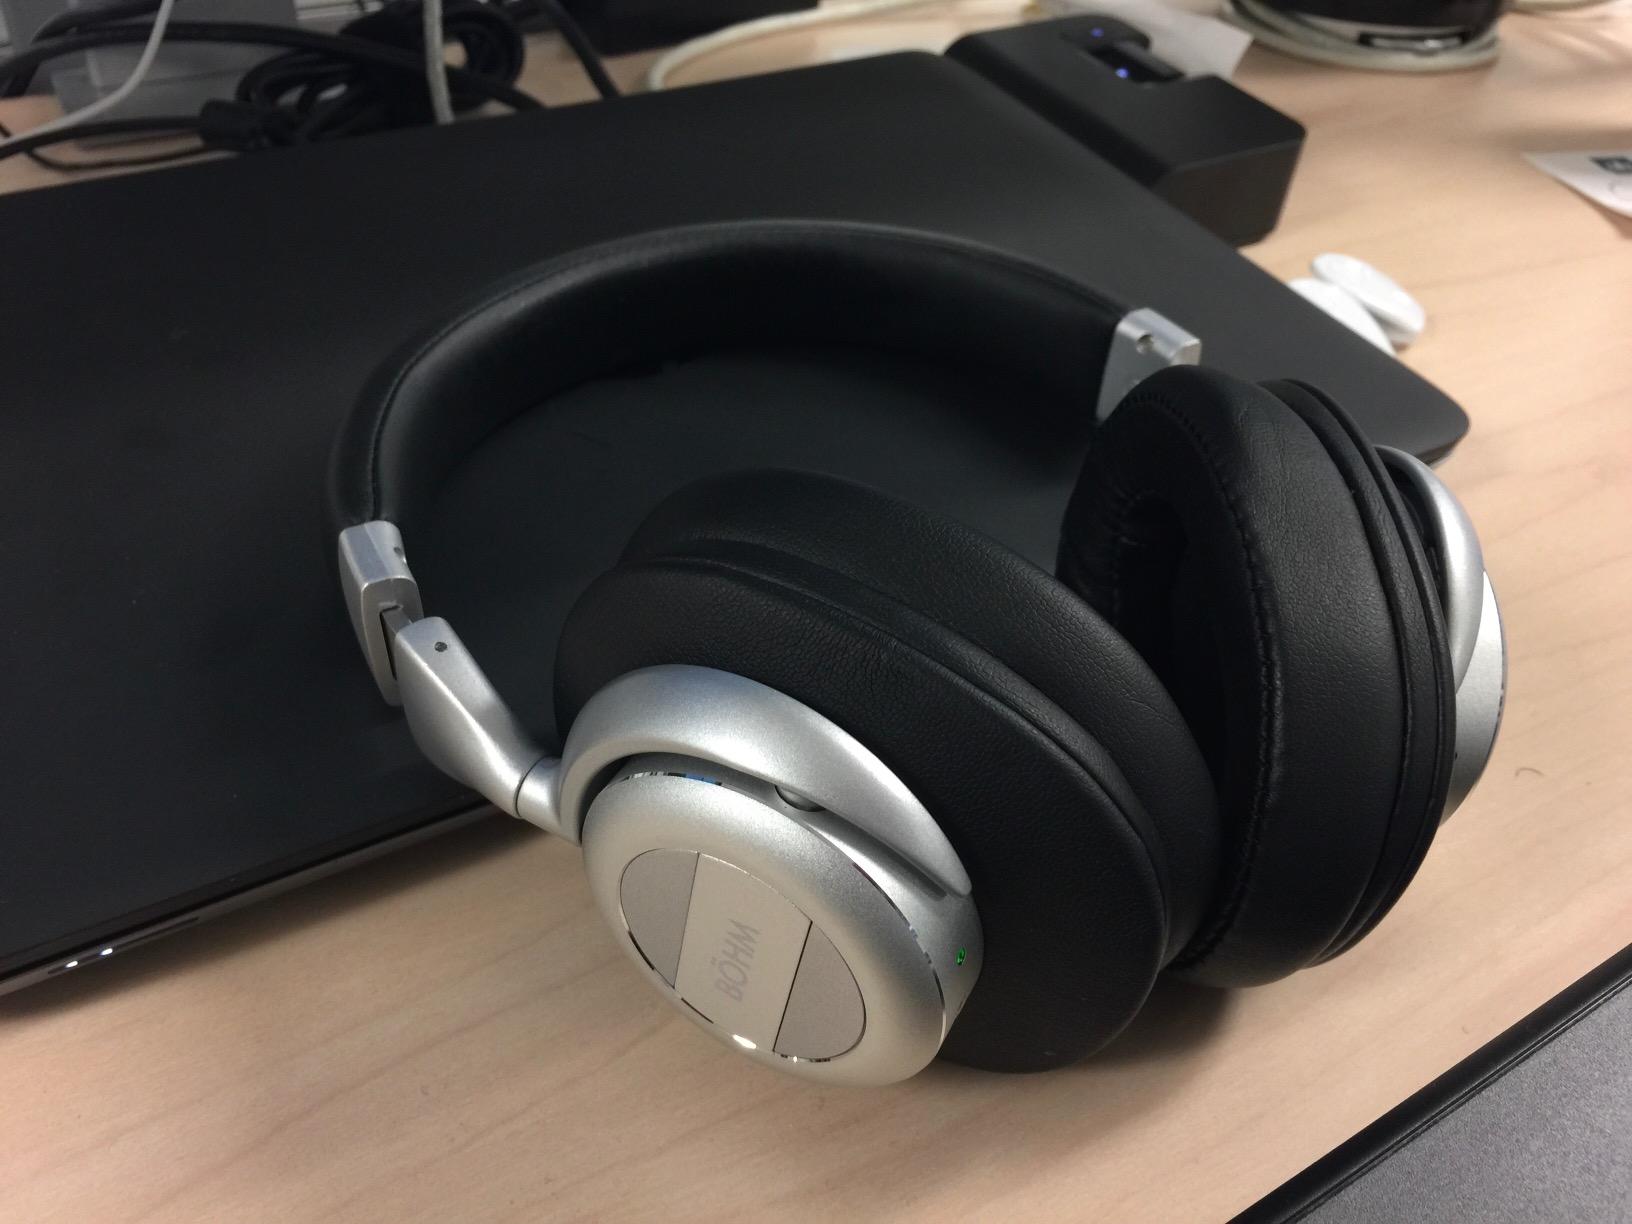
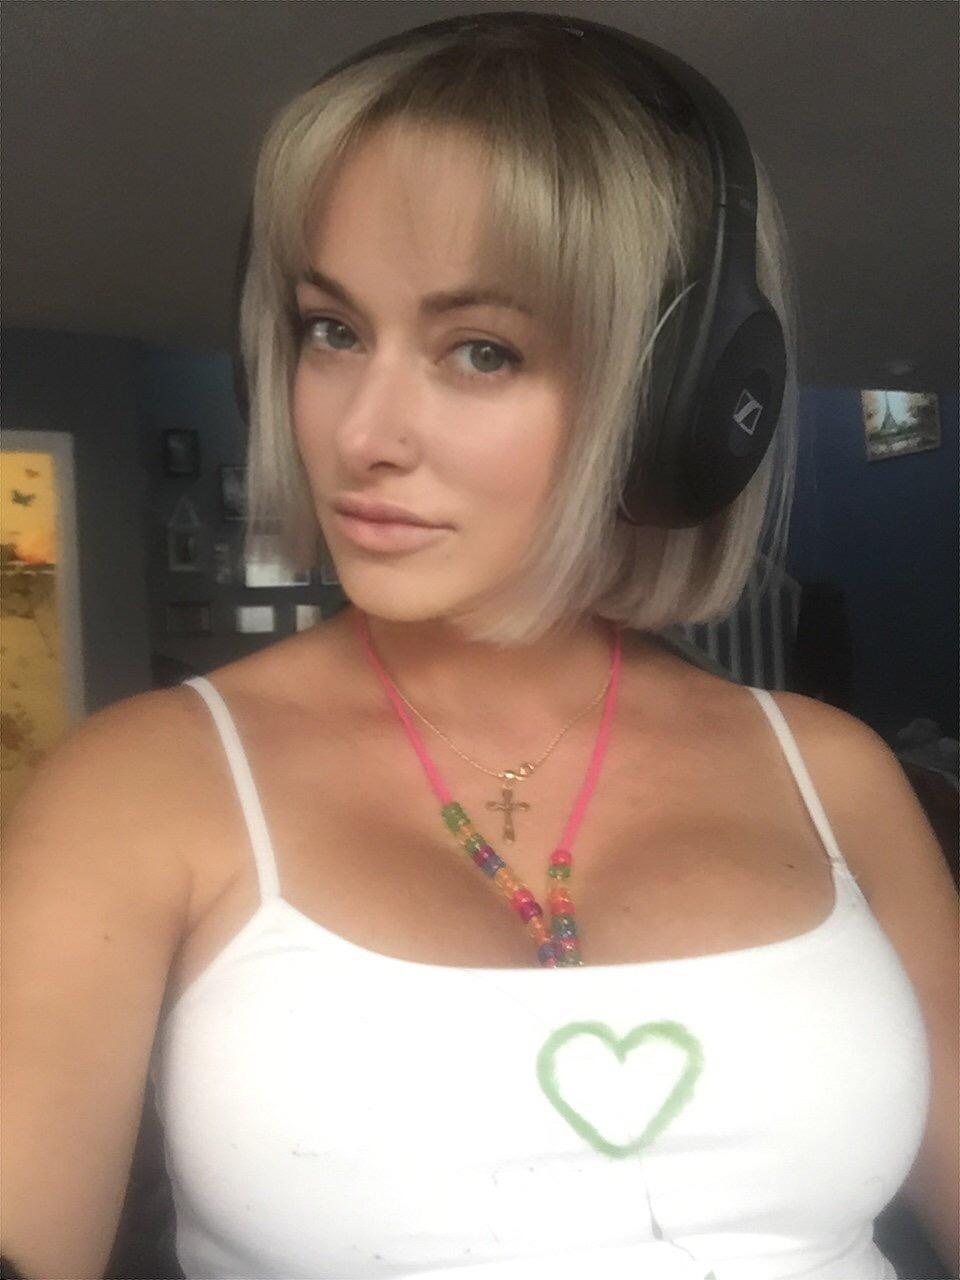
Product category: headphones
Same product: no